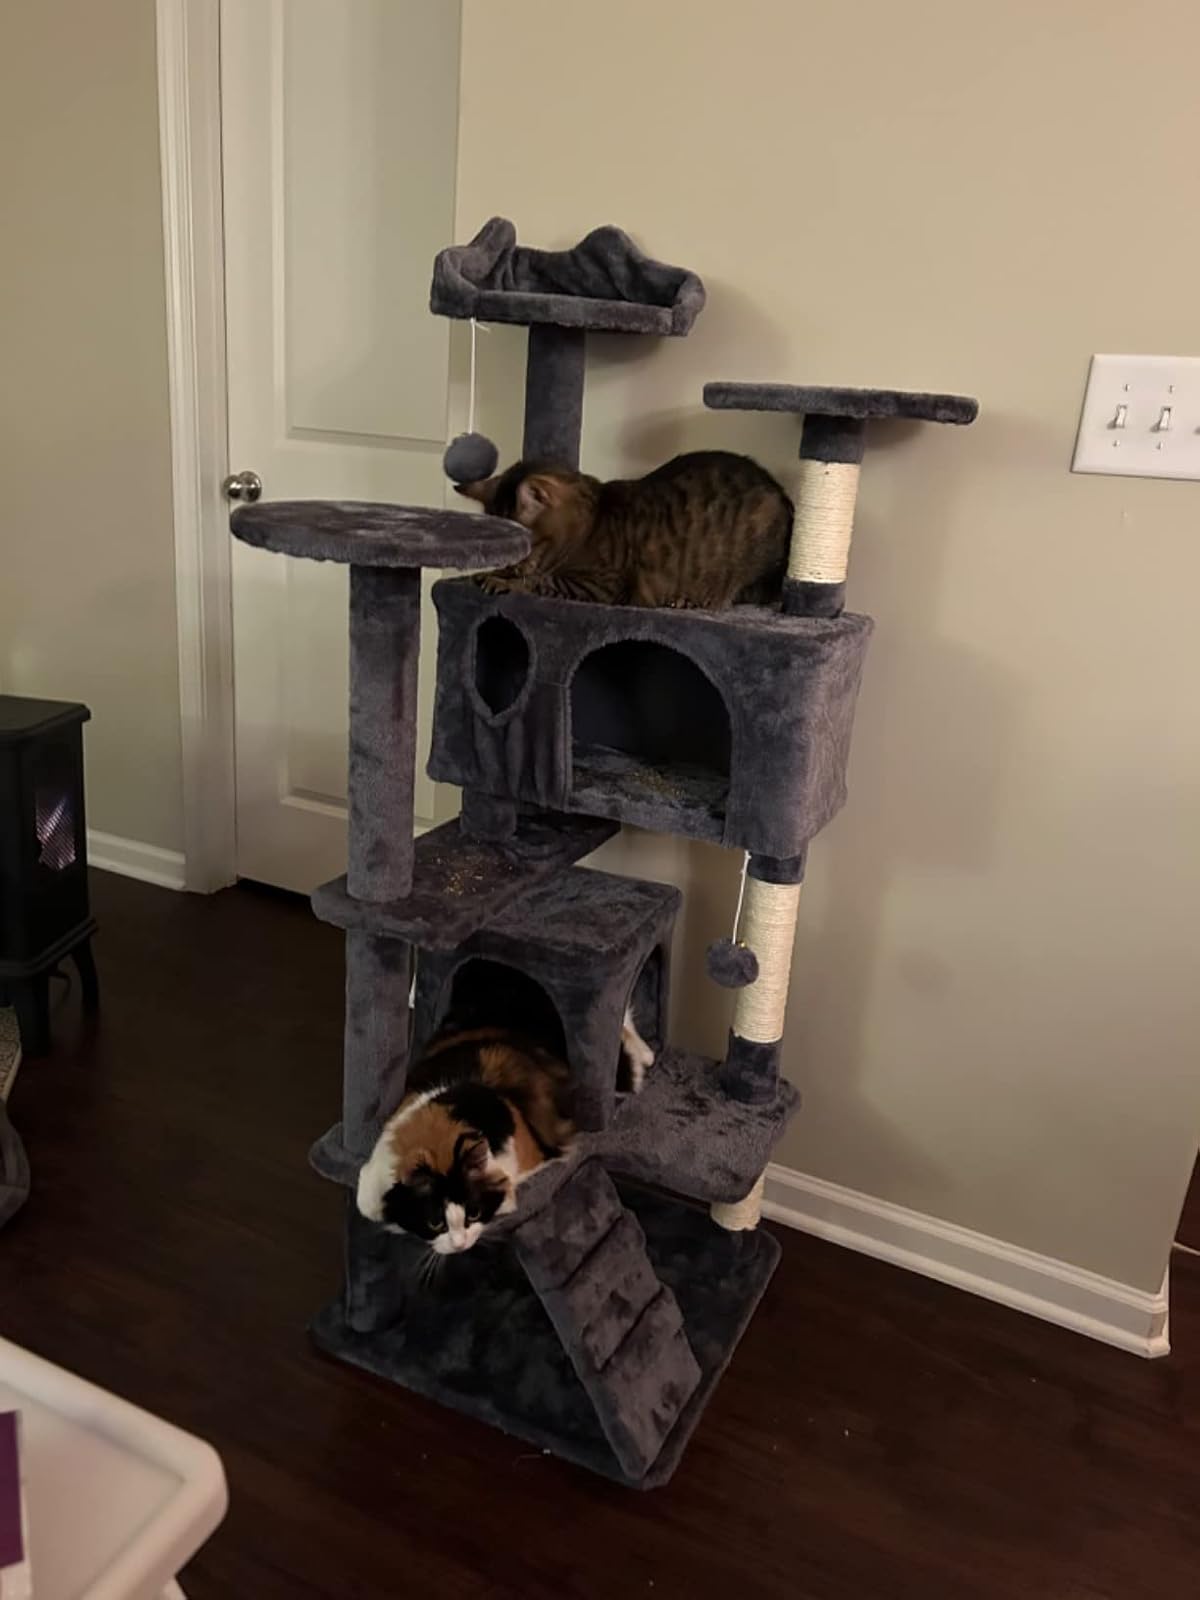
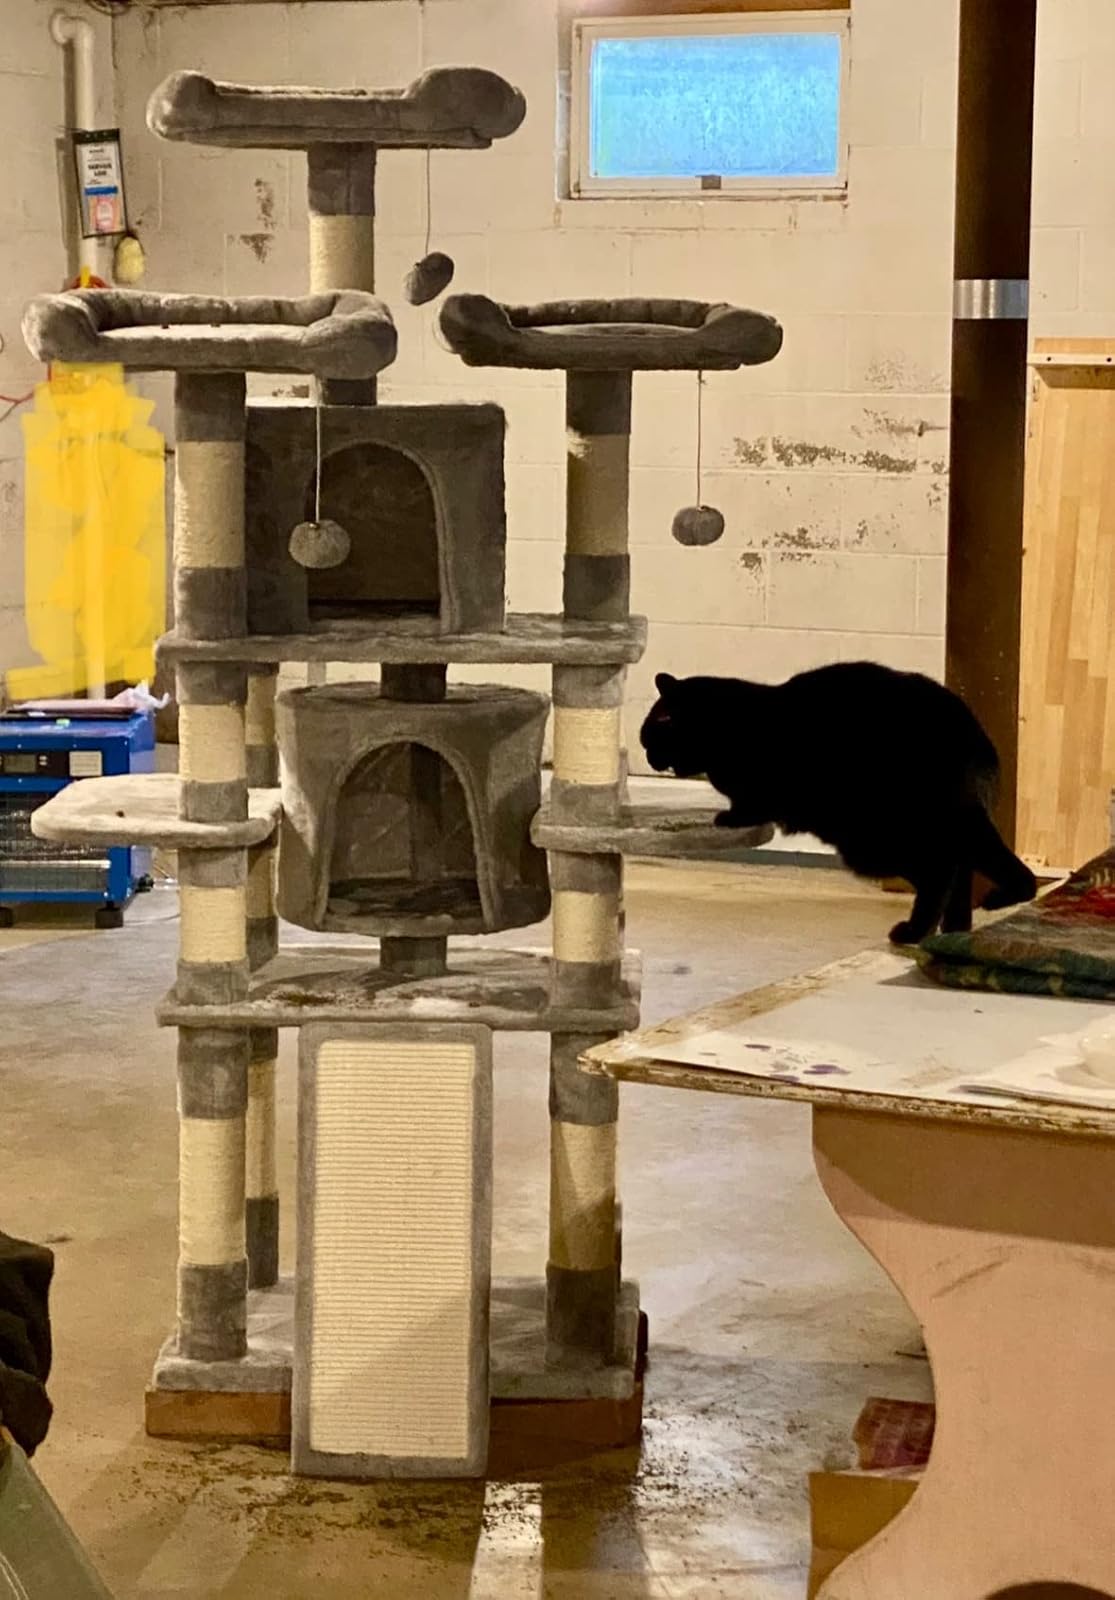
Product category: items_cat tree
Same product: no